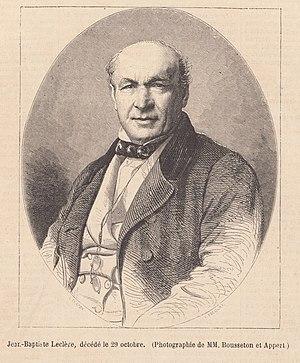
Jean-Baptiste Victor Adolphe Leclère acteur français, né le 8 février 1800 à Reims, mort le 29 octobre 1861 à Nogent-sur-Marne. Son acte de décès daté du 29 octobre 1861 est à Paris 9e, acte n° 1276.
Adolphe Leclère était un acteur français, né à Reims le 8 février 1800, mort à Nogent-sur-Marne le 29 octobre 1861.